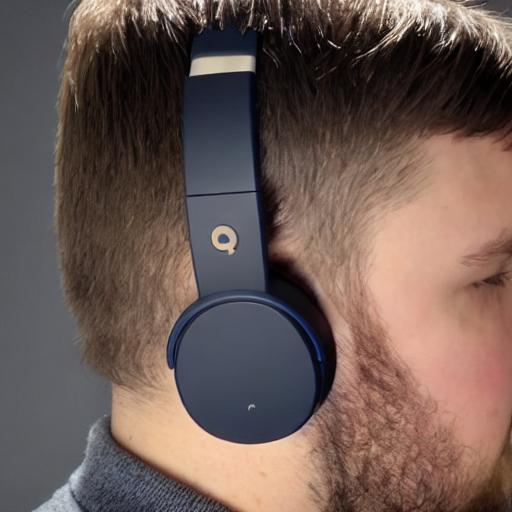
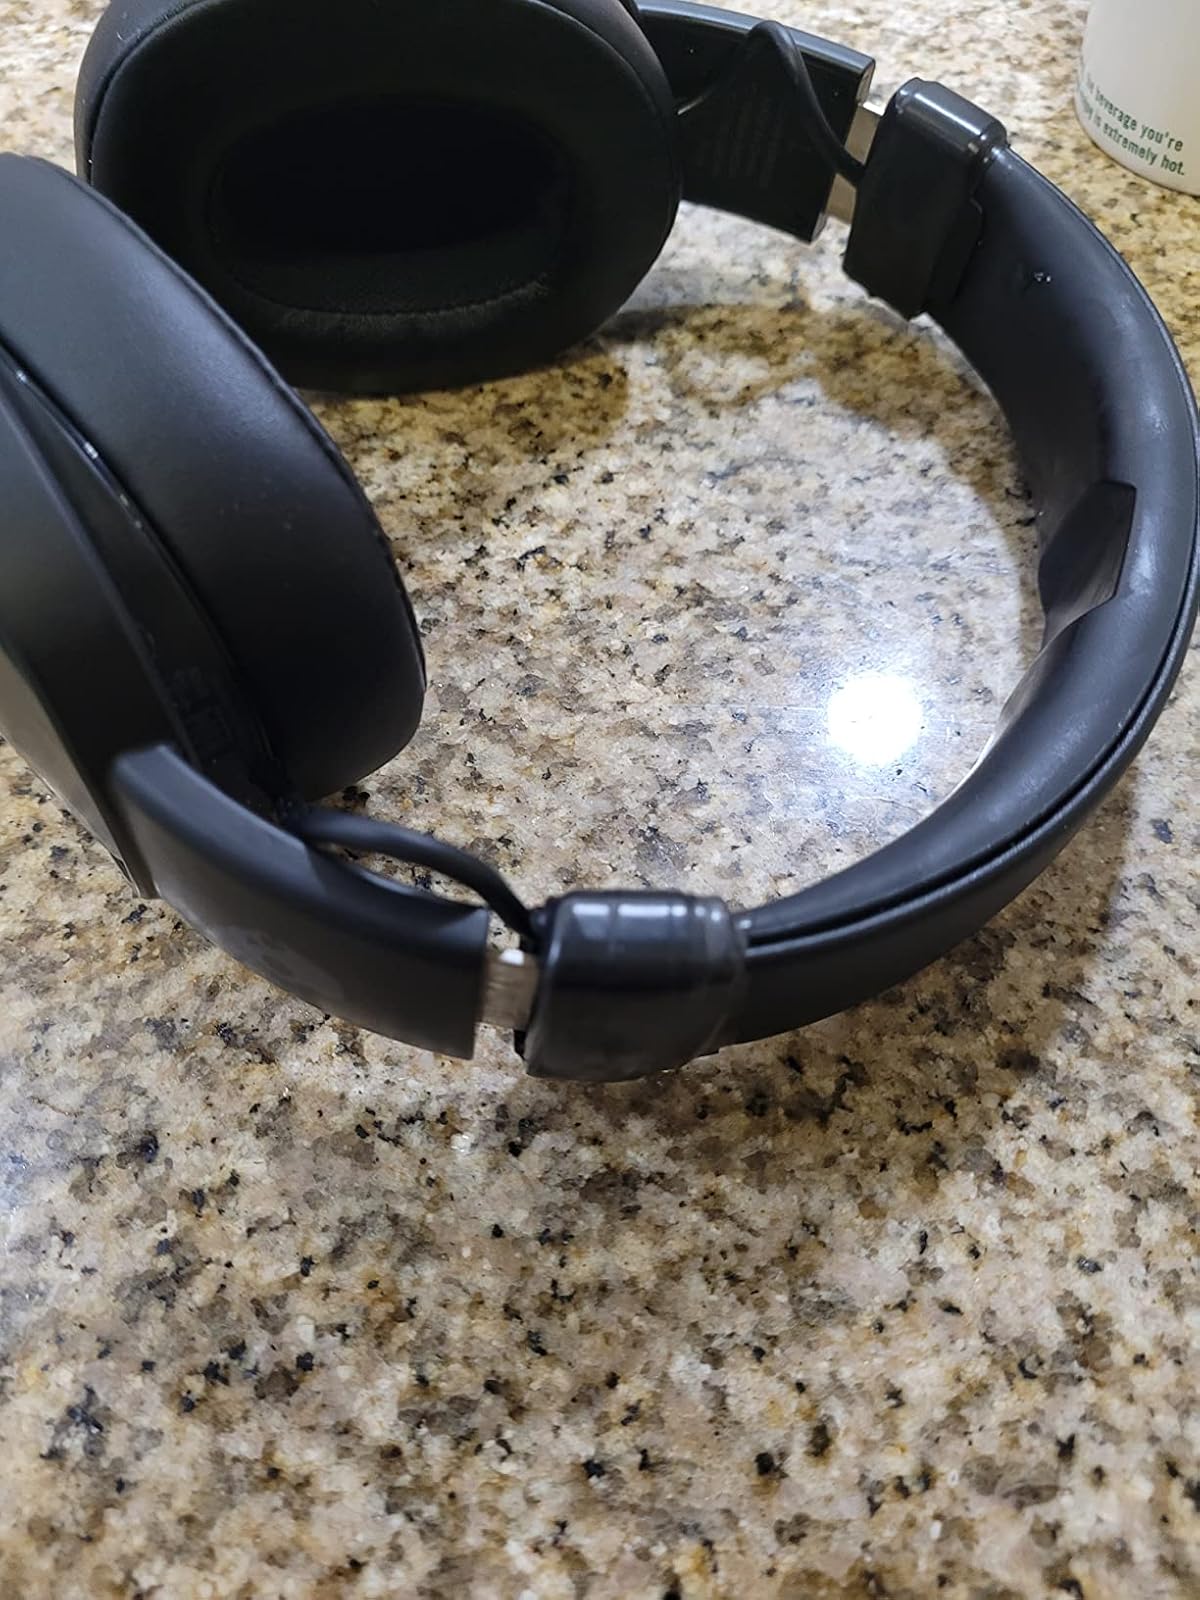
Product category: headphones
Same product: no